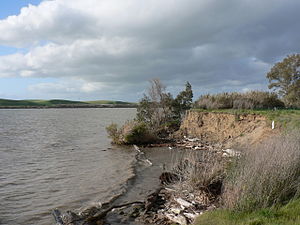
Sacramento River
Sacramento Rivers løb gennem Windy Cove i deltaet nær udmundingen.
Sacramento River er en 719 kilometer lang flod, som løber gennem det nordlige Californien og ud i Stillehavet, nordøst for Oakland. Floden løber gennem San Joaquin Valley, som er den centrale dal i Californien og rummer floderne Sacramento River fra nord og San Joaquin River fra syd. Floden er den længste i delstaten, og dens afvandingsområde fungerer både som kilde til drikkevand og vandkraft, desuden er floden en vandingsressource for landbruget i Californien.